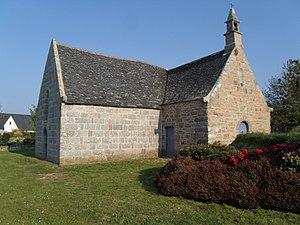
Chapelle de Golgon
Trégastel [tʁegastɛl] est une commune française située dans le département des Côtes-d'Armor, en région Bretagne. Station balnéaire, Trégastel compte environ 2 400 habitants. La population est multiplié par cinq en saison estivale. Un logement sur deux est une résidence secondaire.
Cet article recense les monuments historiques français classés en 1953.
Cet article recense une partie des monuments historiques des Côtes-d'Armor, en France.